Malaysian Chinese

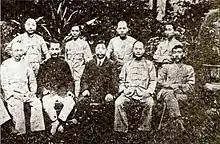
Tongmenghui fundraising meeting in Ipoh for the Second Guangzhou Uprising,

After the 1641 Dutch takeover of Malacca, many local Malaccan Chinese were hired to construct Dutch buildings. The Dutch found the Chinese industrious, and encouraged their participation in the colony's economic life; the Dutch also established a settlement in Perak in 1650 through an earlier treaty with Aceh and suggested that Alauddin, the 17th Sultan of Perak, allow the Chinese to develop tin mines. This facilitated Alauddin's plan to request more Chinese workers from Malacca, and the sultan promised to punish any official guilty of mistreating the Chinese.